Borore

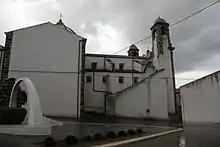
Chiesa della Beata Vergine Assunta

Borore borders the following municipalities: Aidomaggiore, Birori, Dualchi, Macomer, Norbello, Santu Lussurgiu, Scano di Montiferro.